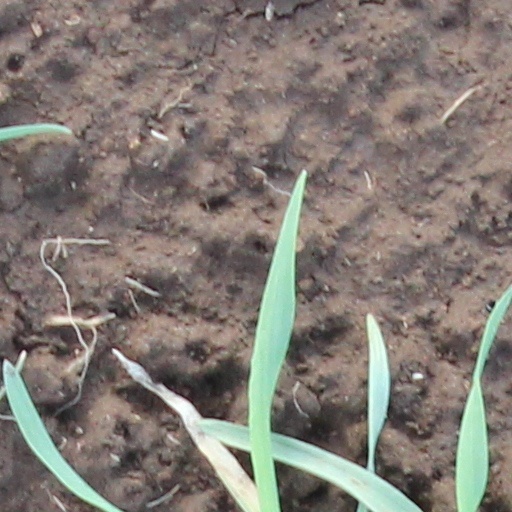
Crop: wheat